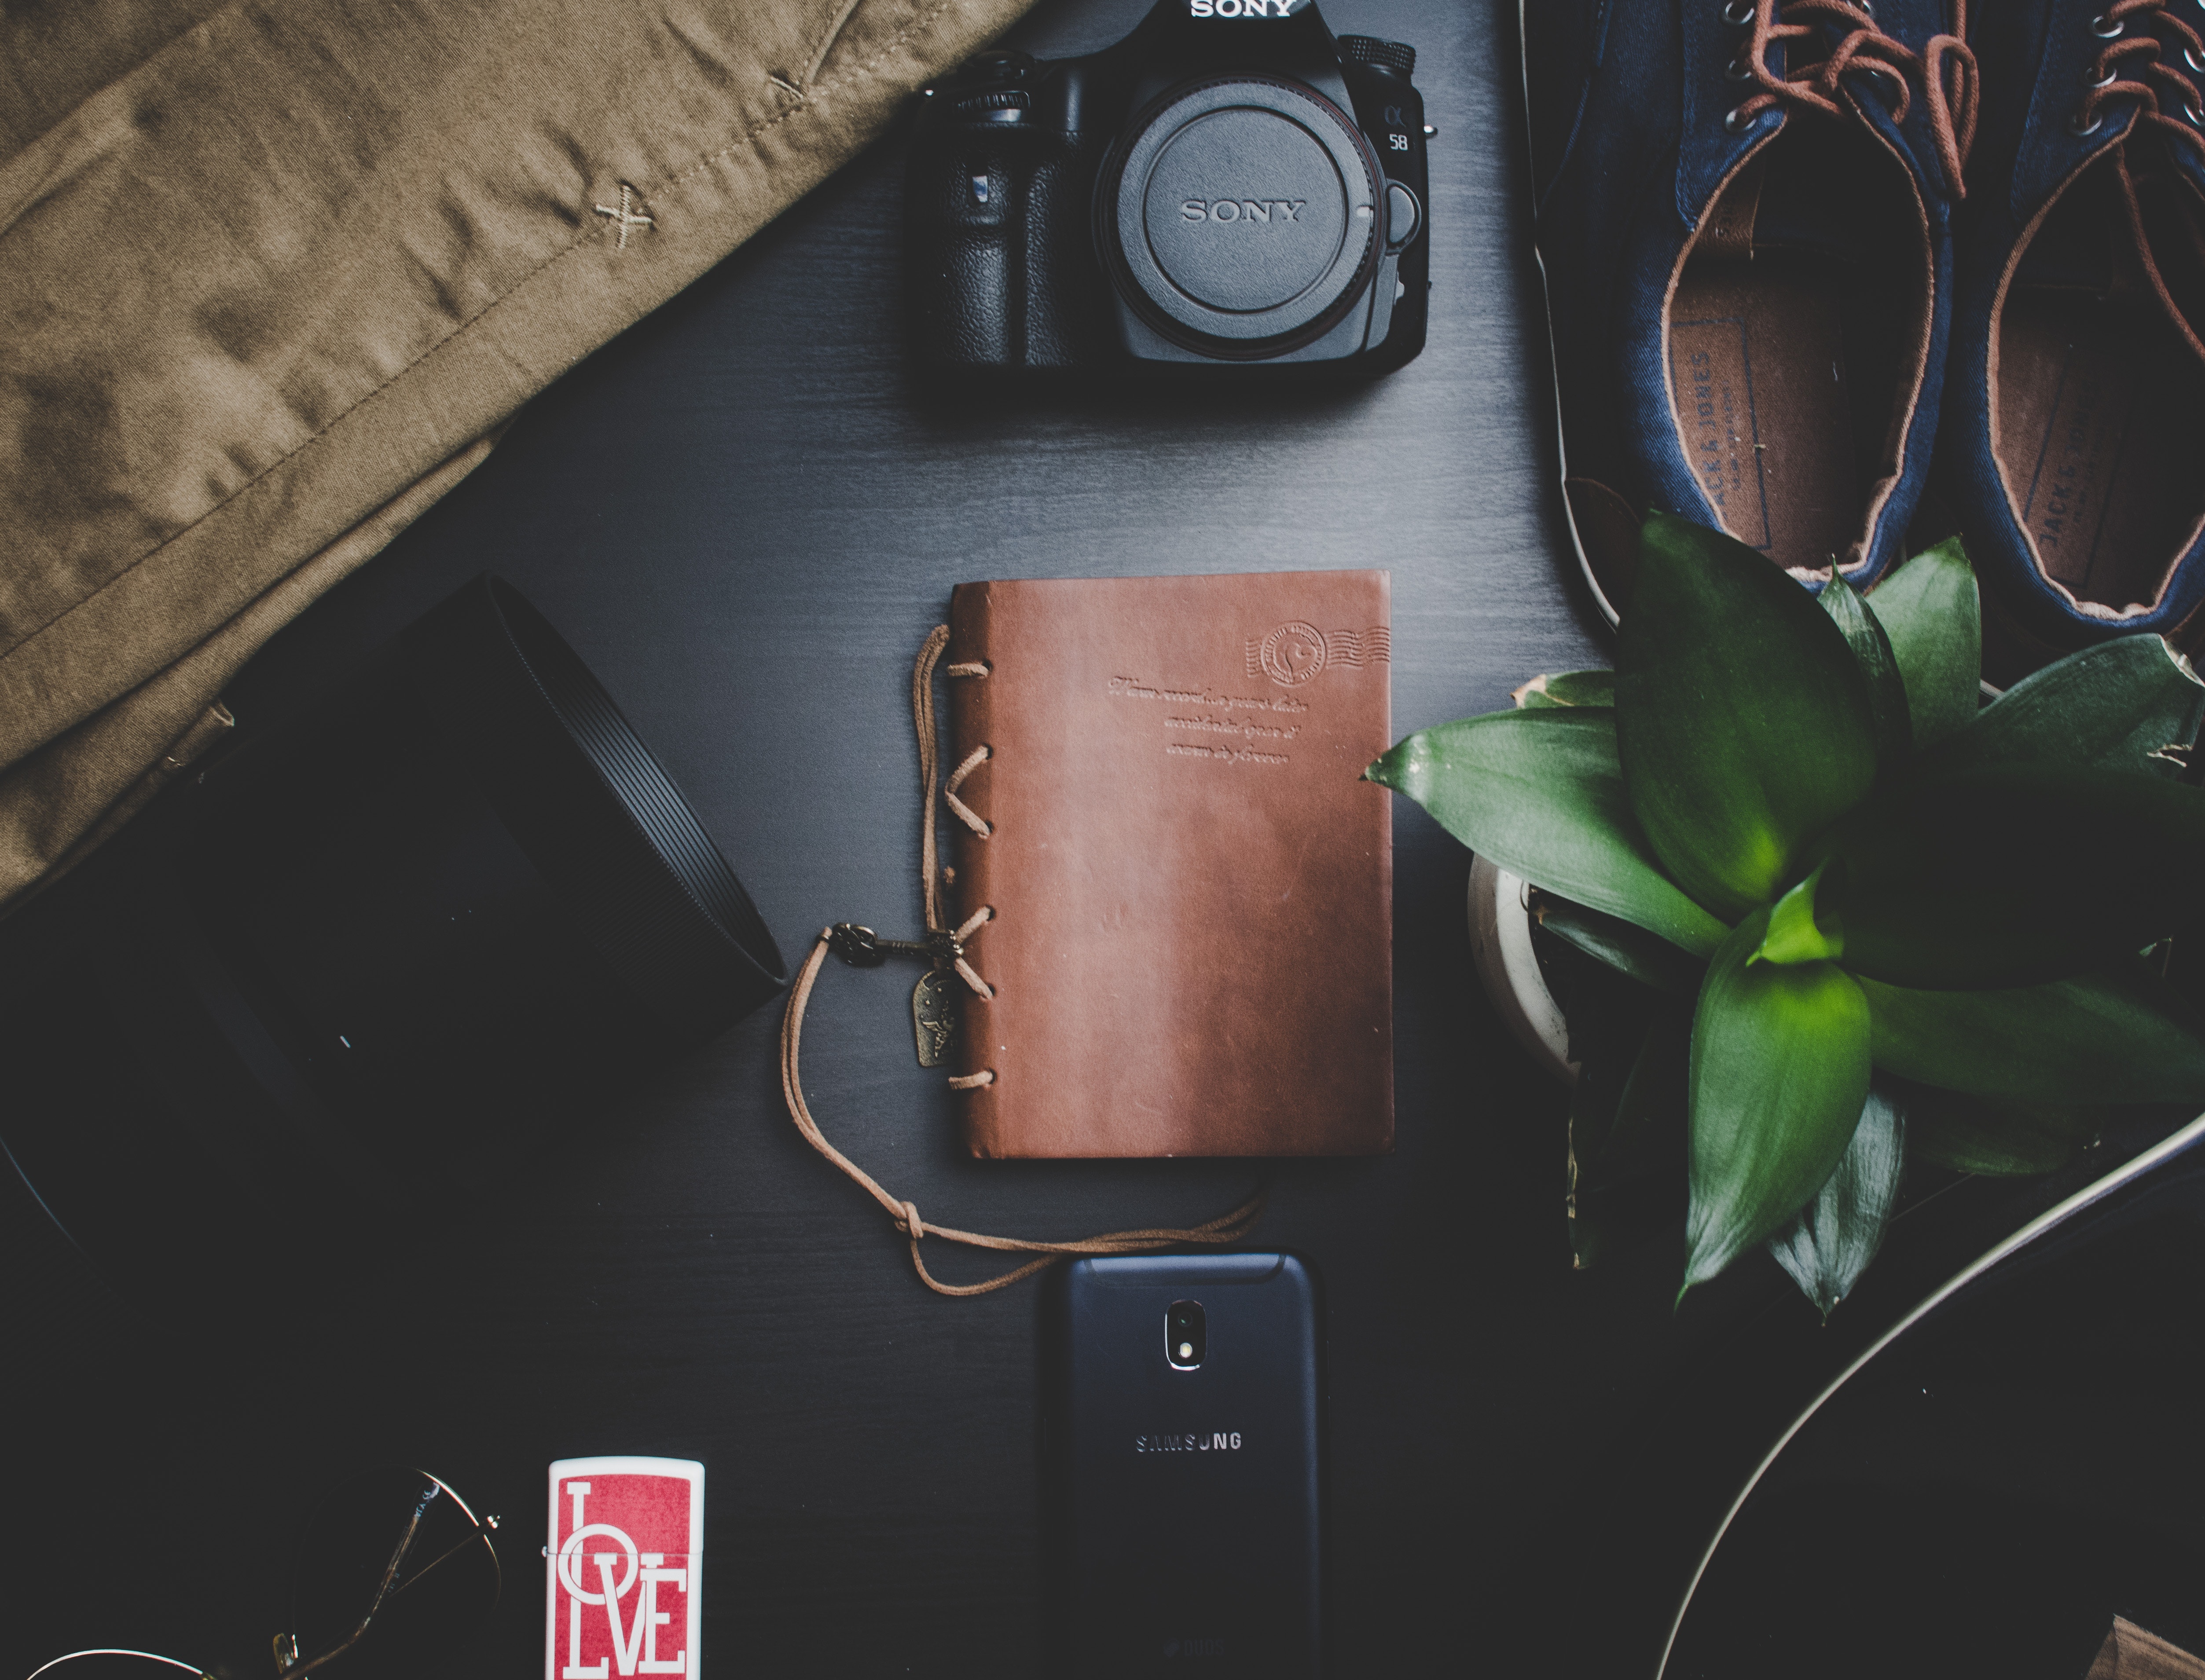
photography, still life photography, technology, font, computer wallpaper, product, space